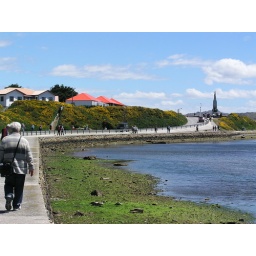
Waterfront walk along Ross road to the monument to the Battle of the Falkland Islands in WWII